The Grasp of Greed

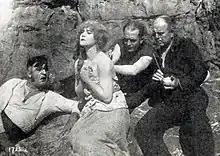
"The Grasp of Greed" (1916)

"Wills have been more or less prominent in motion pictures since their inception. But this is probably the first time a document of such legal important has been tattoed on the smooth white back of a young lady. This is the most prominent feature of "The Grasp of Greed". Louise Lovely appears as the heroine and it is on her back that the important will is inscribed...Lon Chaney in a comedy role is excellent, while the supporting cast is capable to a satisfactory degree." ---Motion Picture News